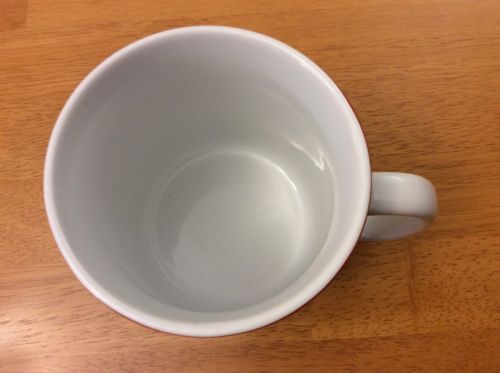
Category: mug